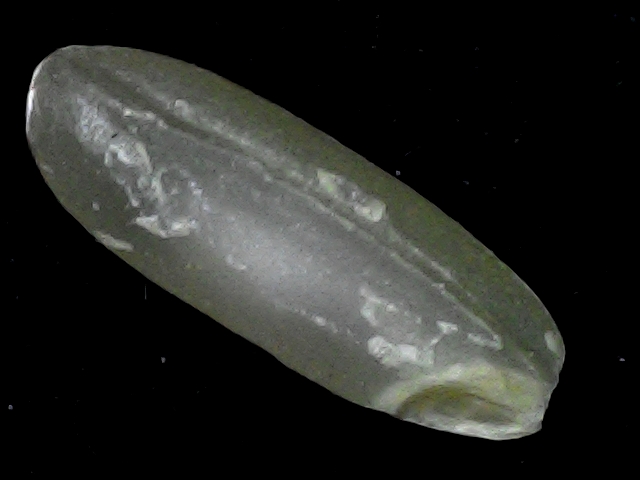
Rice variety: BR23